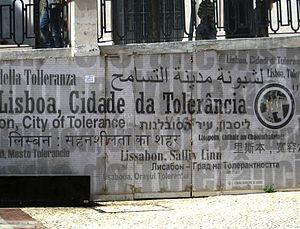
Le massacre de Lisbonne connu aussi sous les noms de pogrom de Lisbonne ou tuerie de la Pâques 1506 est un massacre qui eut lieu dans les rues de Lisbonne, au Portugal, entre le 19 et le 21 avril 1506. Durant ces trois jours, des milliers de Juifs, récemment convertis de force au catholicisme, furent traqués, torturés, violés et massacrés par la foule. Le bilan de ce massacre est d'environ 2 000 morts.